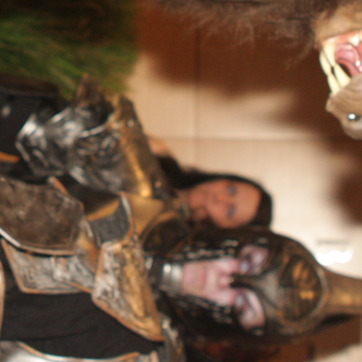
Material: hair